Norwegian America Line

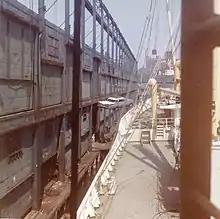
Passenger's car being loaded onto the "MS Skiensfjord" in New York in 1962

The Norwegian America Line, was a shipping line, originally an operator of ocean liners and cargo ships. Founded in 1910, the company ran a regular transatlantic service between Norway and the United States, and later included a route to East Africa as well. Primarily due to competition from air travel, transatlantic passenger voyages were slowly discontinued during the years.